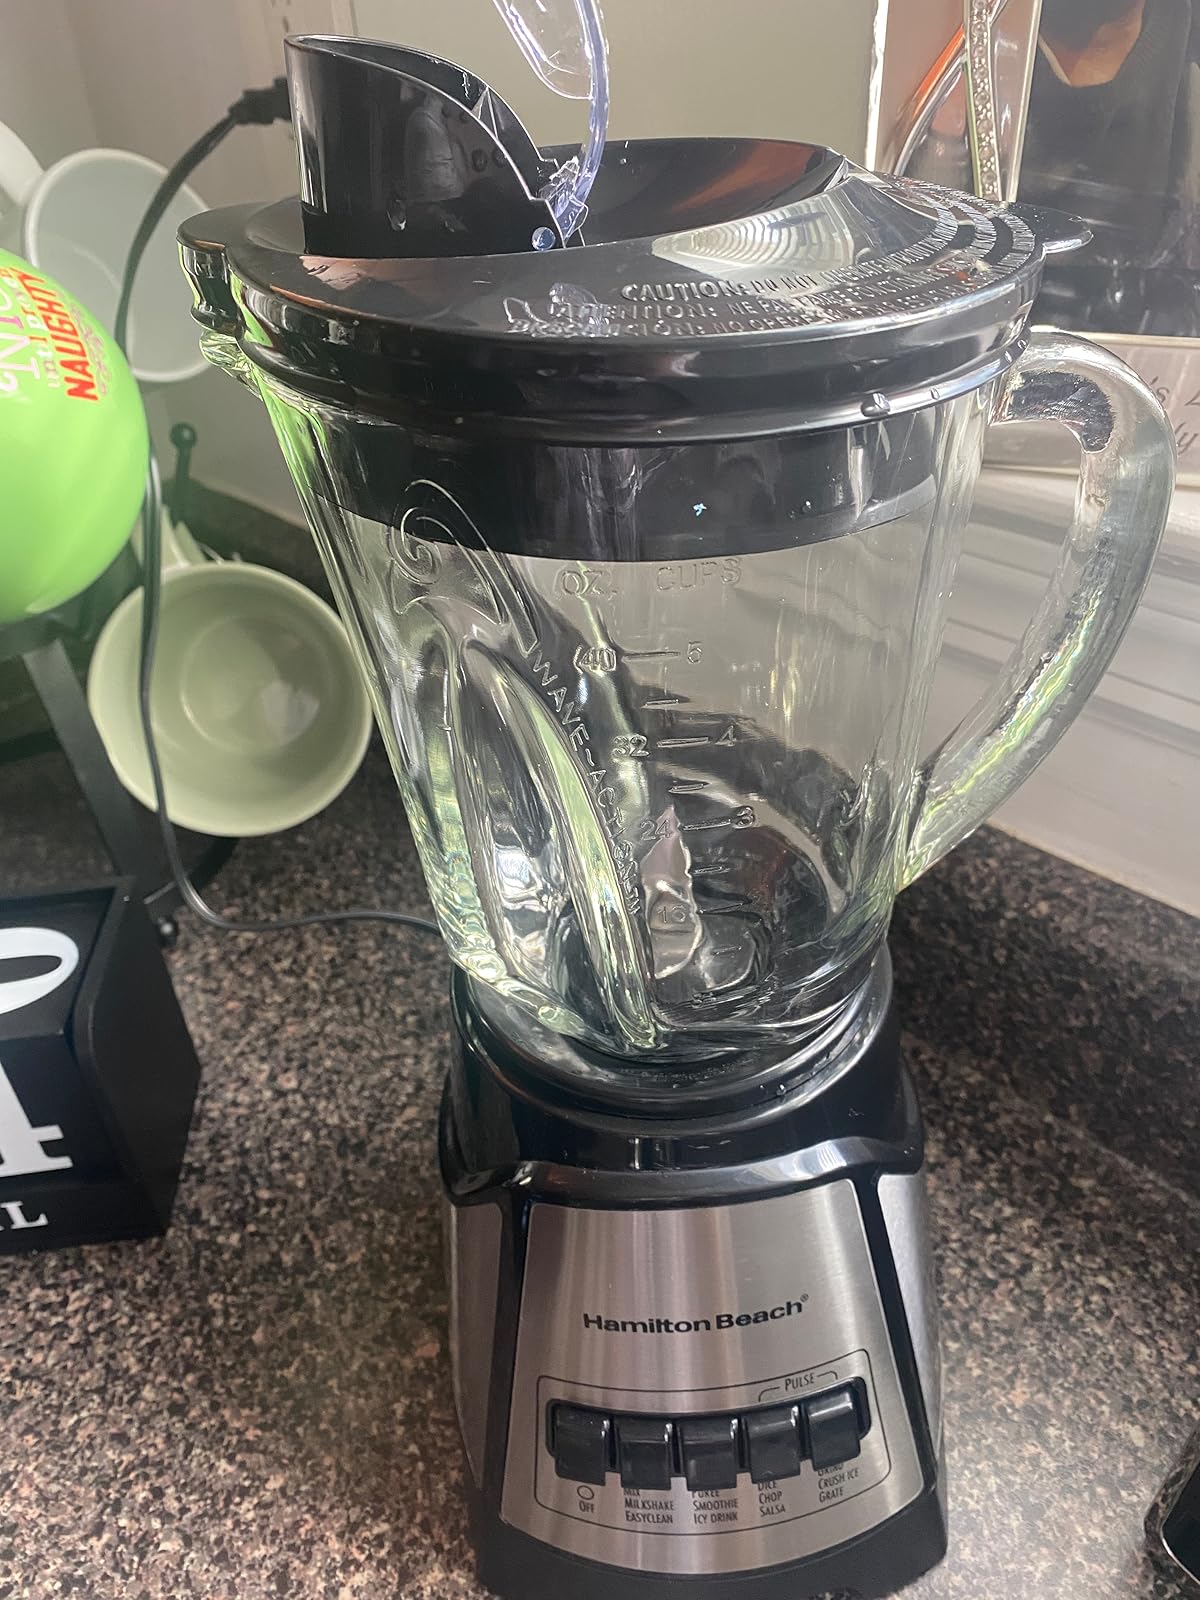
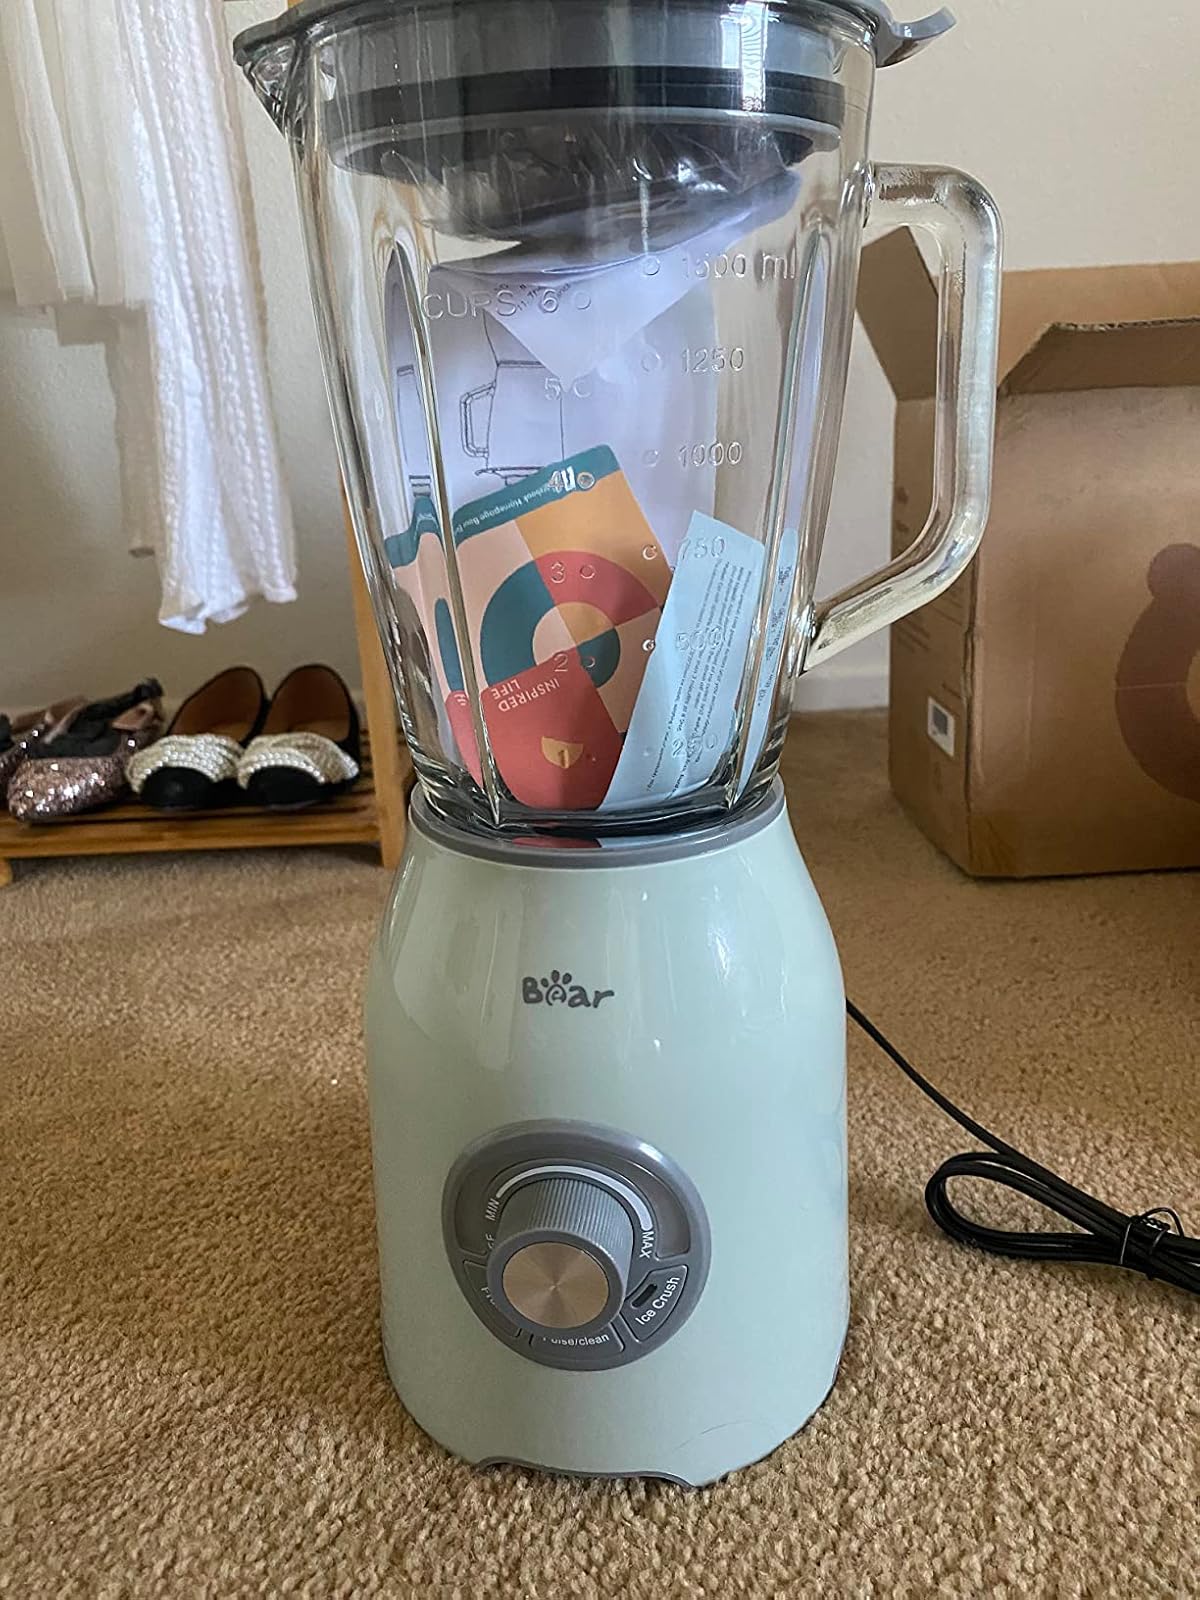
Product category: items_blender
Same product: no